Prem Geet 3

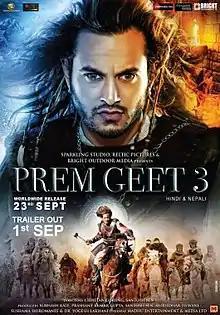
Theatrical release poster

Prem Geet 3 is a 2022 Nepali language film, also dubbed & released in Hindi over Nepal & India, directed by Chhetan Gurung and Santosh Sen under the banner of Aasusen Films Production (Nepal), Reltic Pictures (India) and Sparkling Studio (India). It is the first Indo-Nepali film; the first film to be released in both Nepali and Hindi simultaneously. It was expected to be released in 80 to 90 countries and in 500 to 1,000 cinema halls in India. Sen made his directorial debut through this film. The film was released on September 23, 2022. The majority of the filming took place in upper Manang with the remaining taking place on sets built in Kritipur. The film features Pradeep Khadka, Kristina Gurung, Shiva Shrestha, and Sunil Thapa in lead role. Gurung made her debut through this film; she was selected after outperforming the other 27,013 participants at the audition.